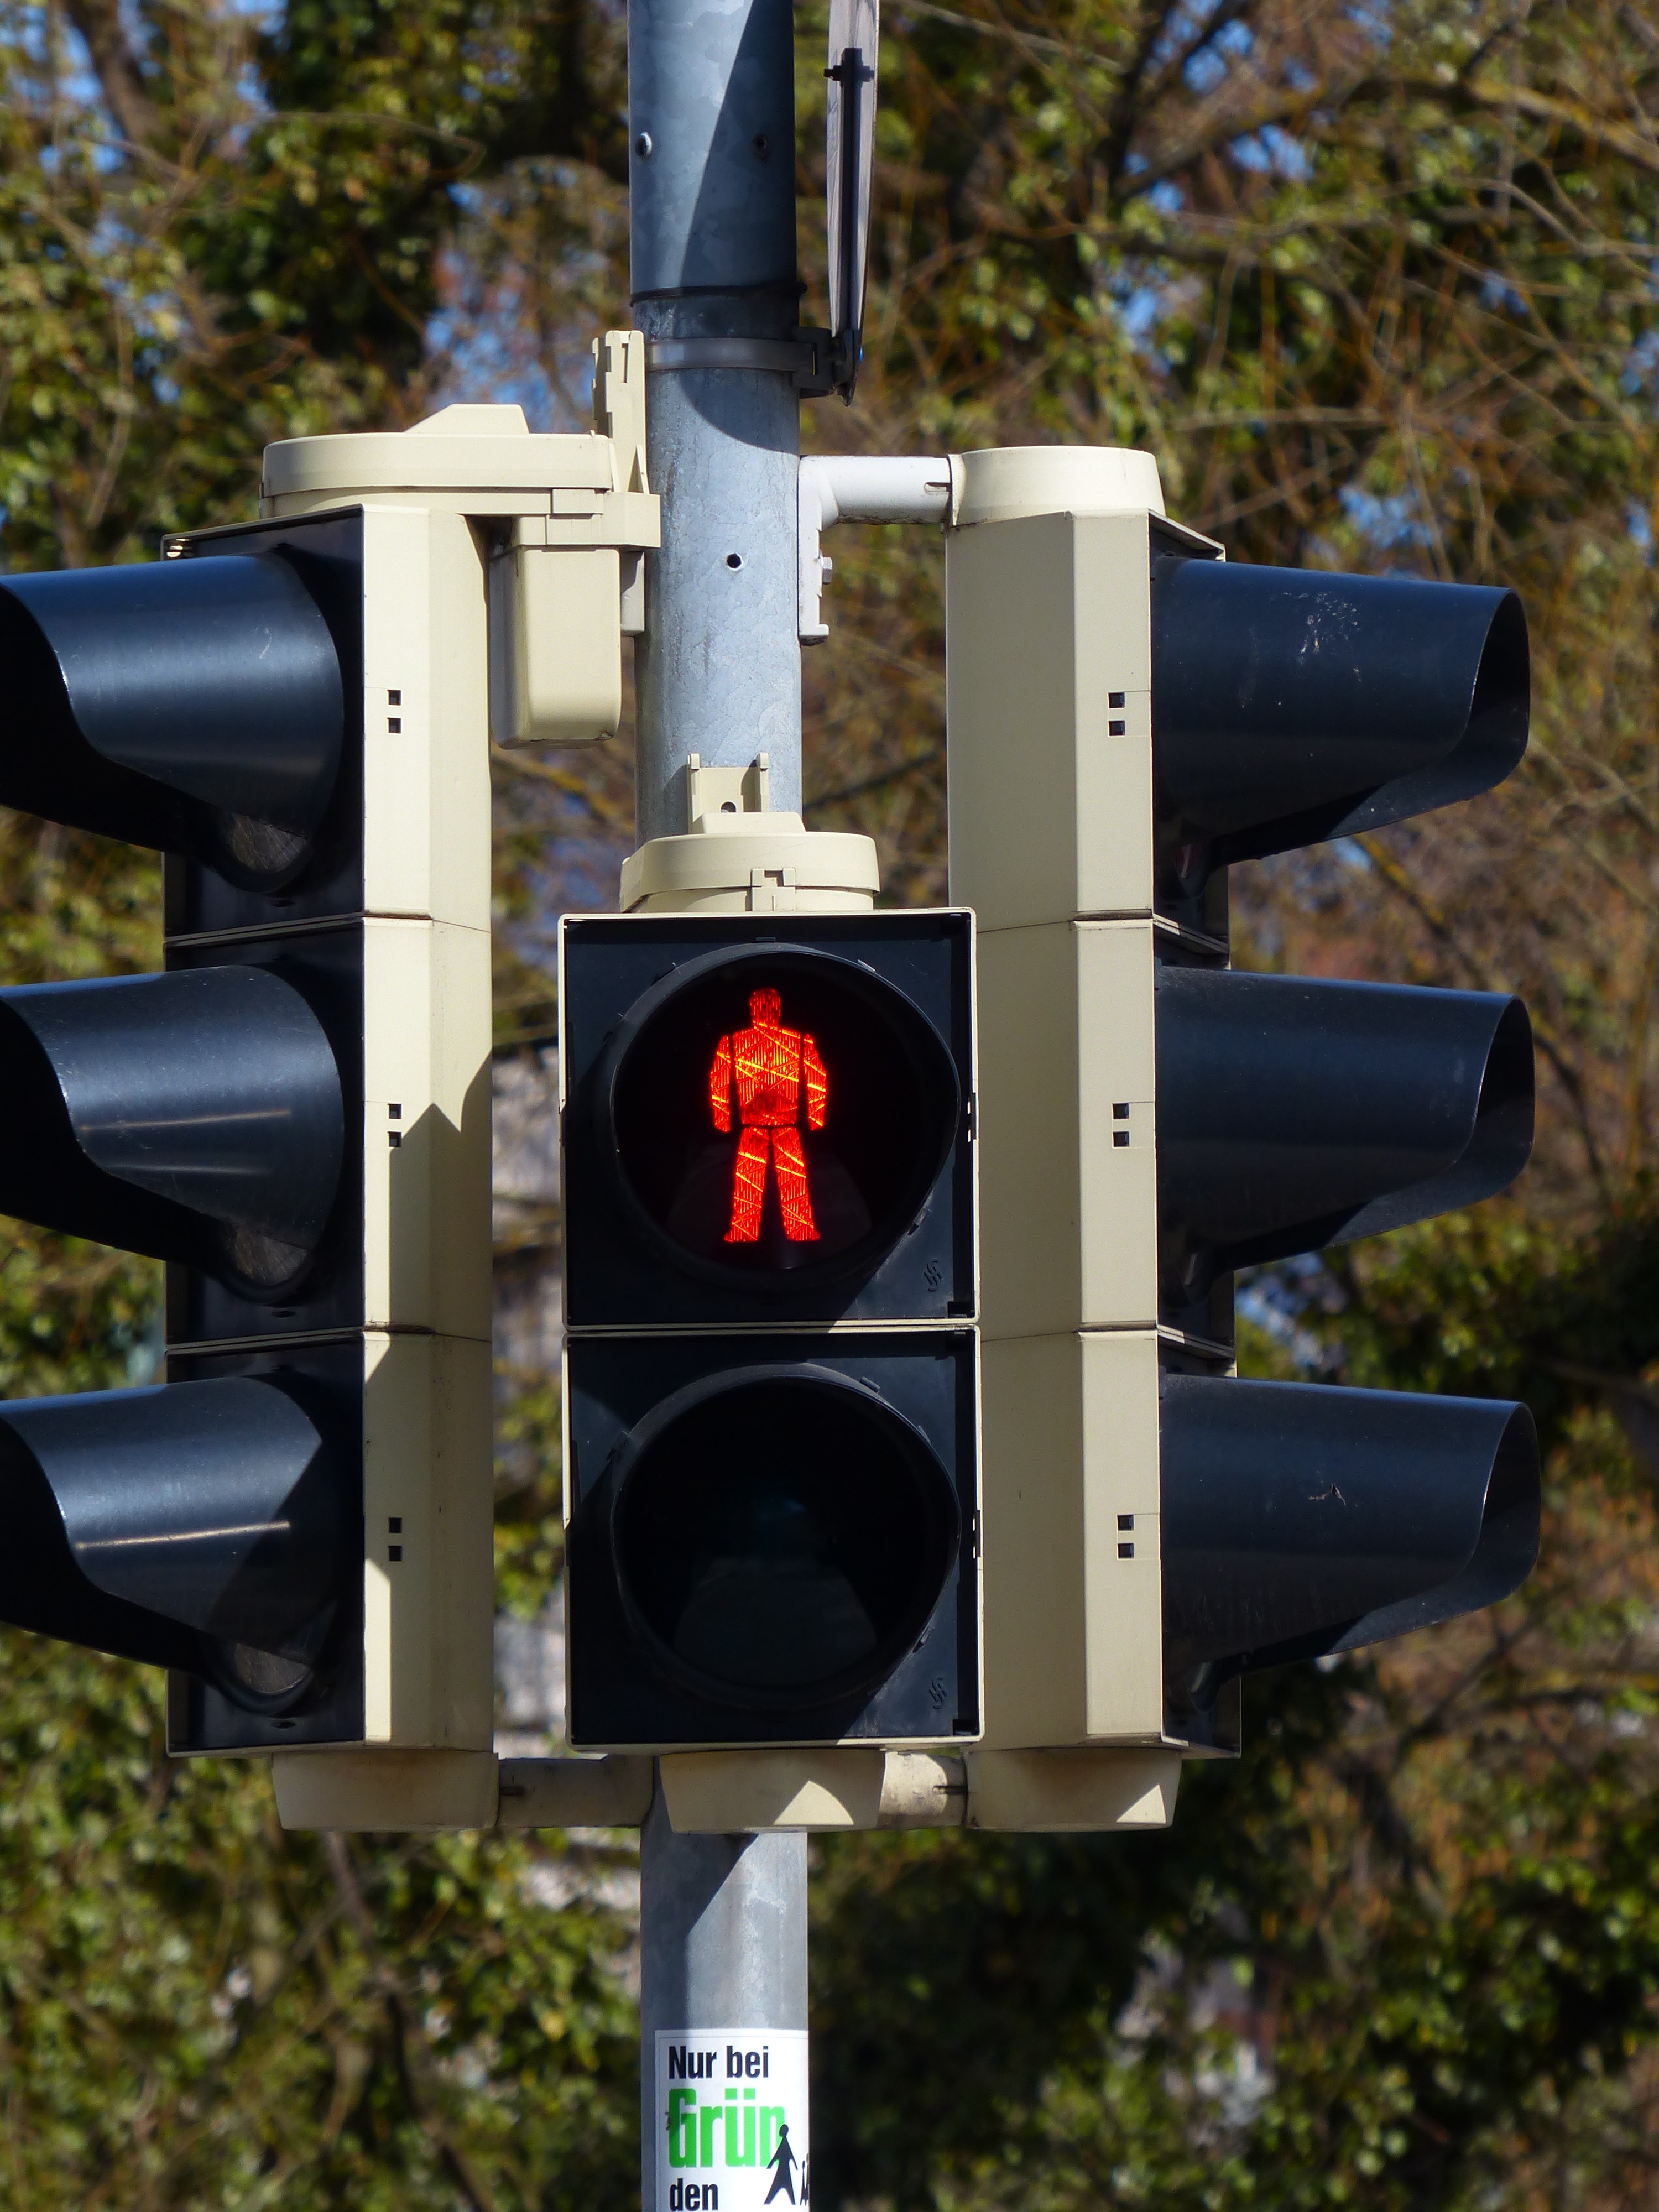
pedestrian, light, road, traffic, red, beacon, lighting, traffic light, road sign, footbridge, light fixture, males, screenshot, traffic lights, light signal, rules of the road, traffic signal, signal lamp, stand still, little green man, man made object, traffic light signal, signaling device